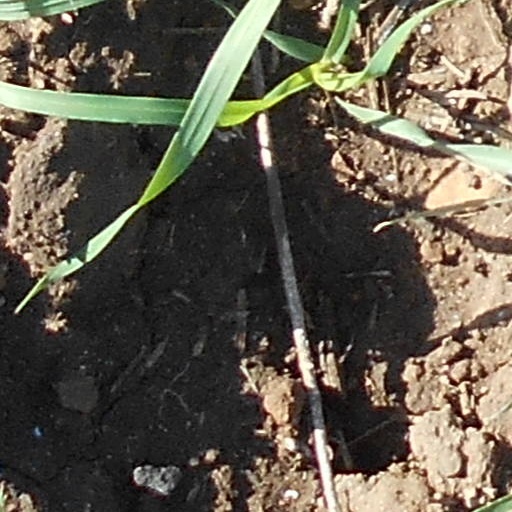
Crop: wheat